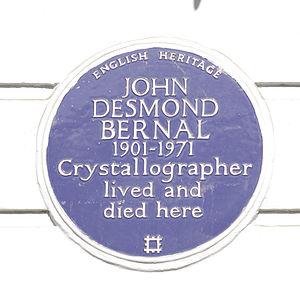
John Desmond Bernal, né le 10 mai 1901 à Nenagh et mort le 15 septembre 1971 à Camden Town en Londres, est un physicien britannique.